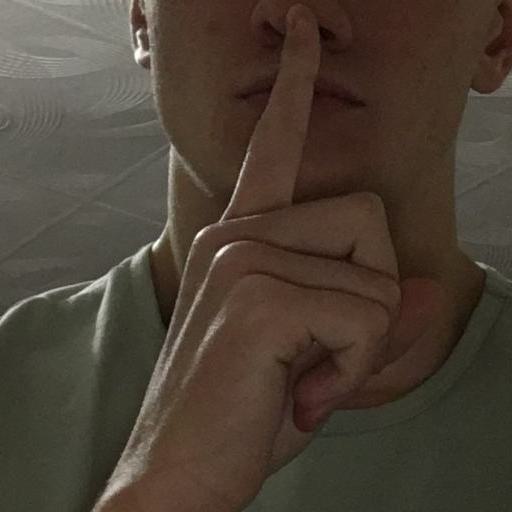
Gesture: mute